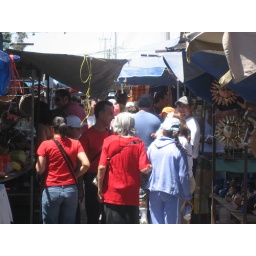
Lupe on the right in the baseball cap, Gerry in the blue shirt